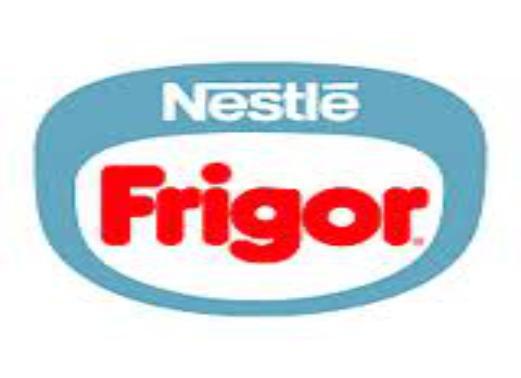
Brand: frigor
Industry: Food